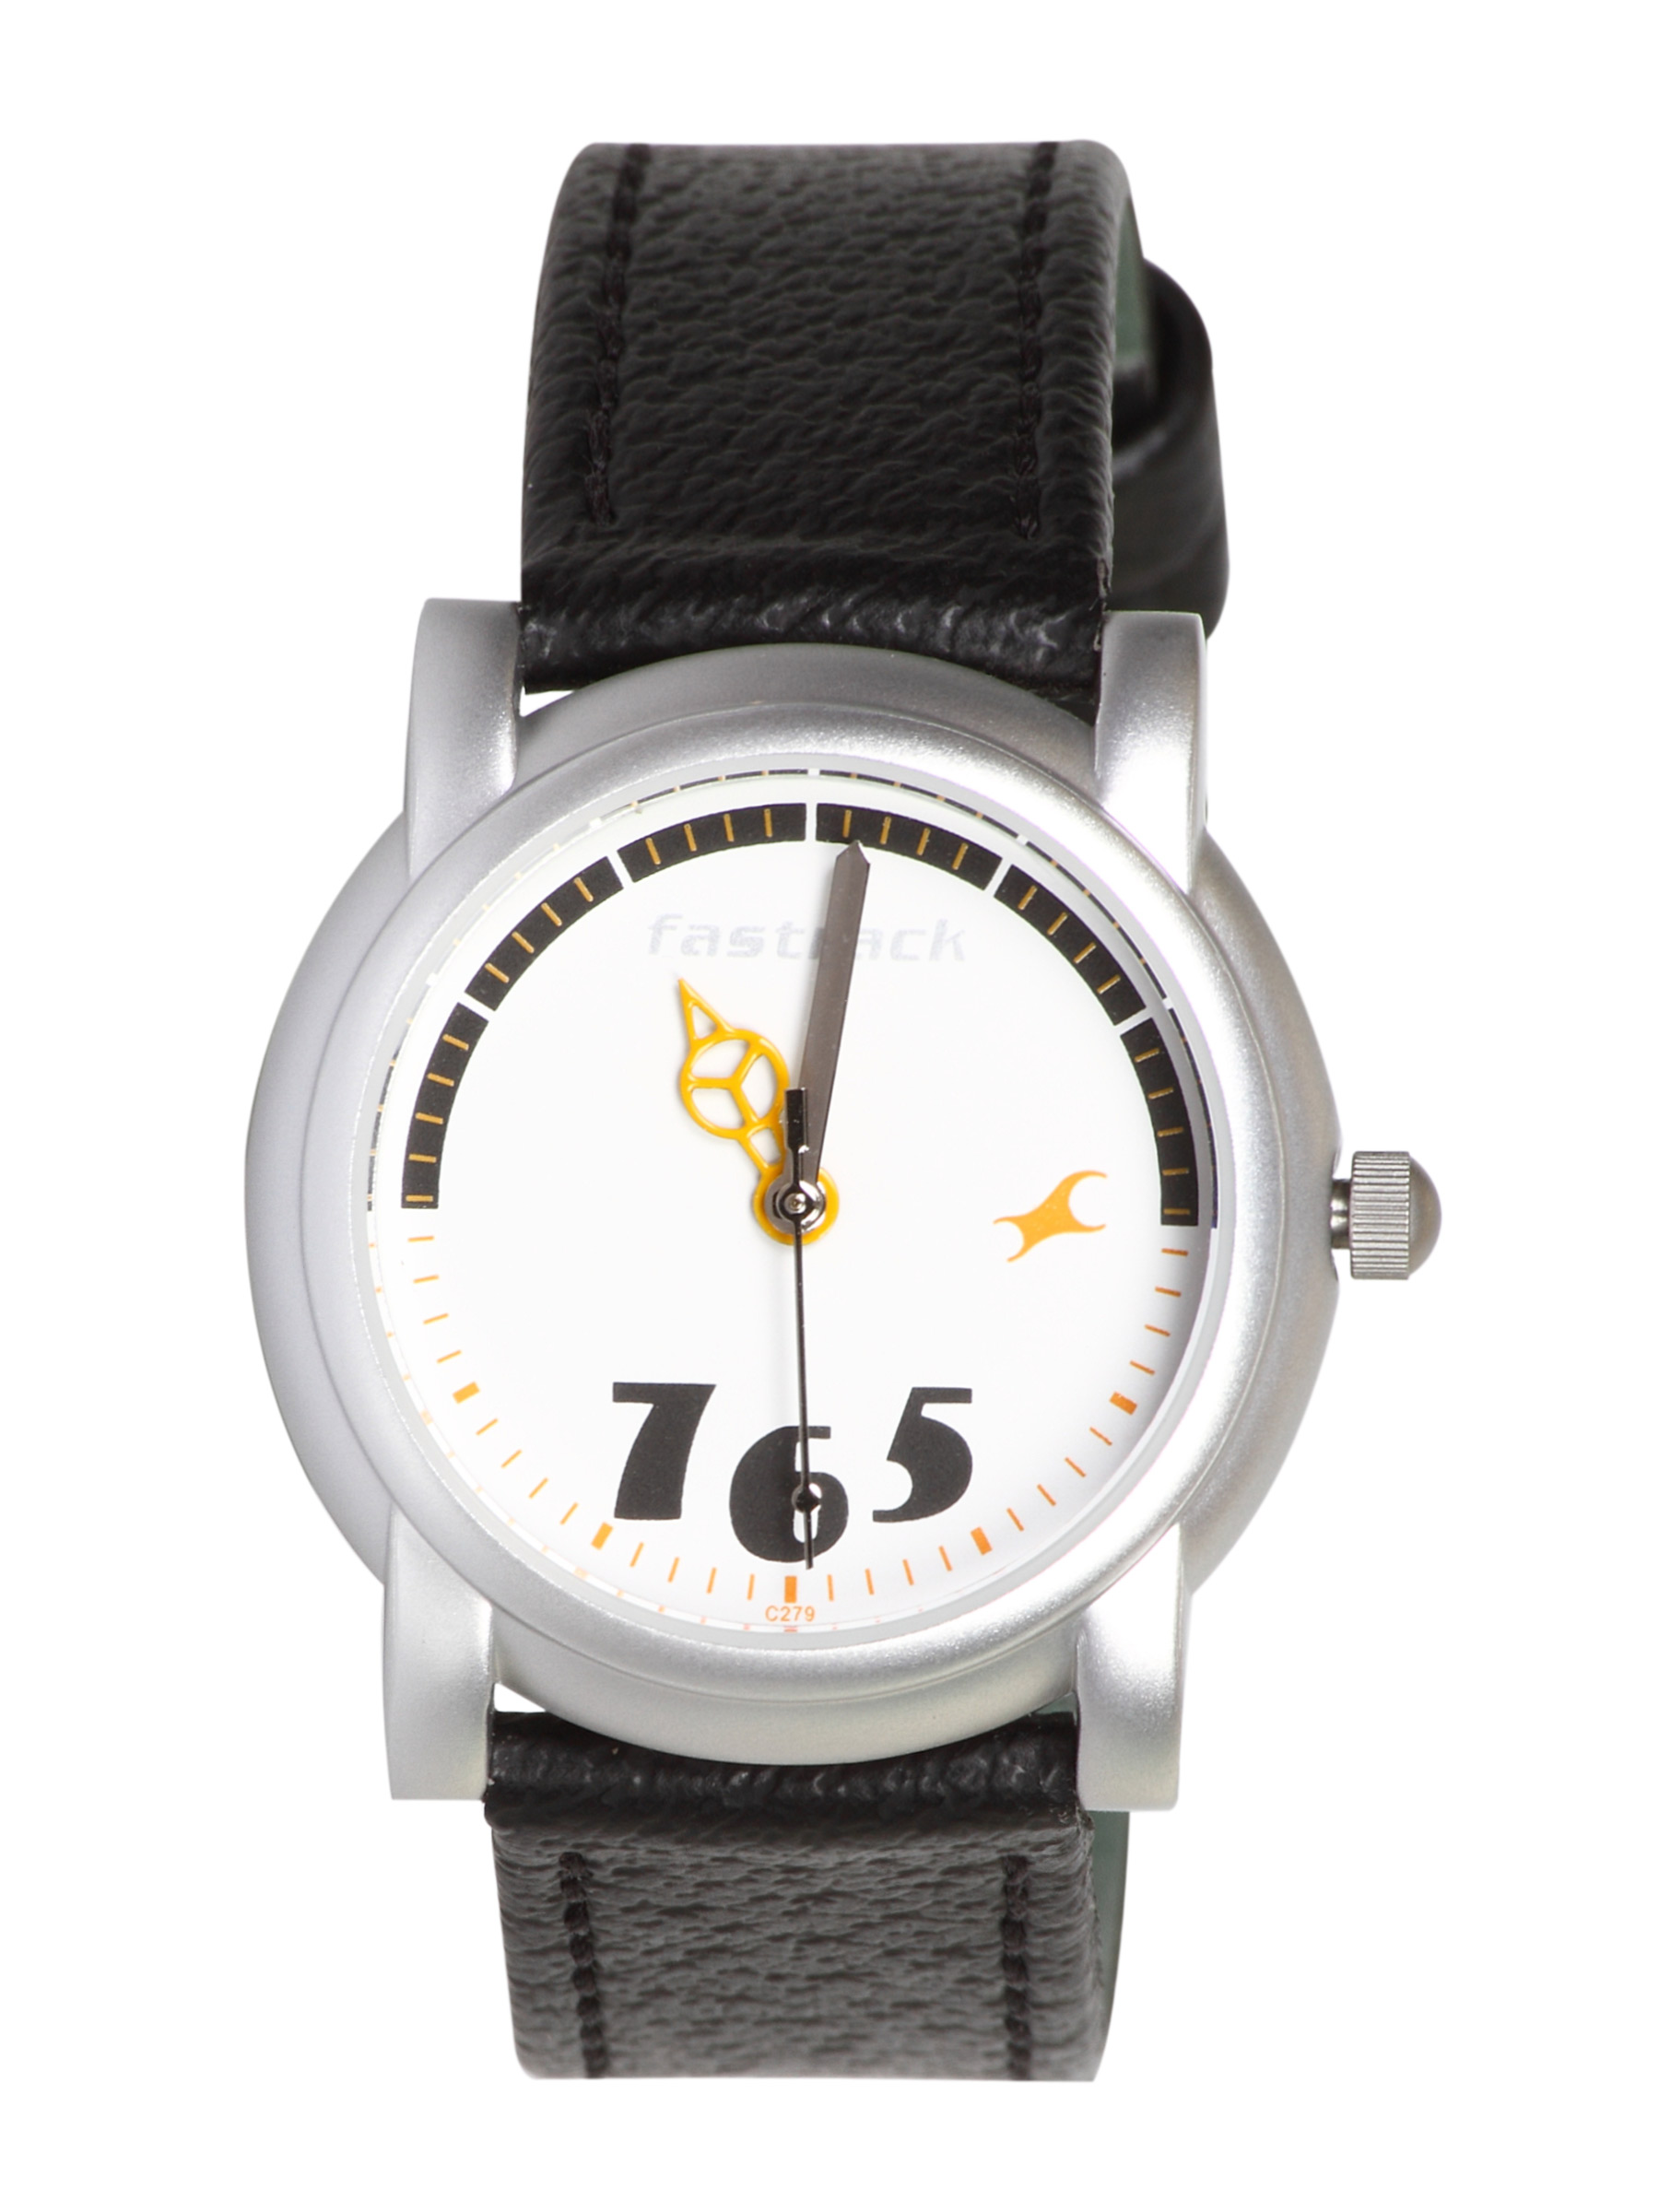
Fastrack Women Upgrades Analog White Black Watch
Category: Accessories / Watches / Watches
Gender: Women
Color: White
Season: Winter 2016
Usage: Casual